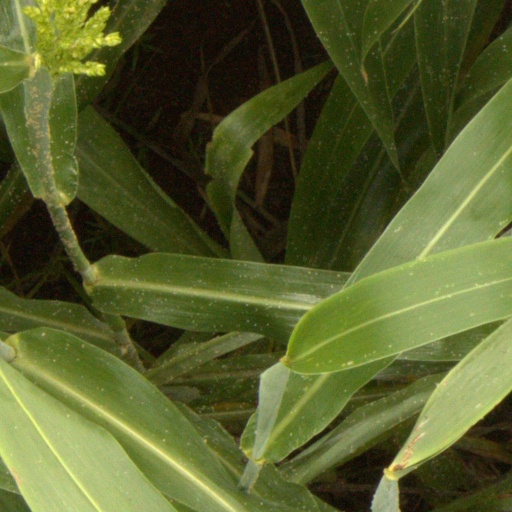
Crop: sorghum